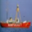
Label: ship